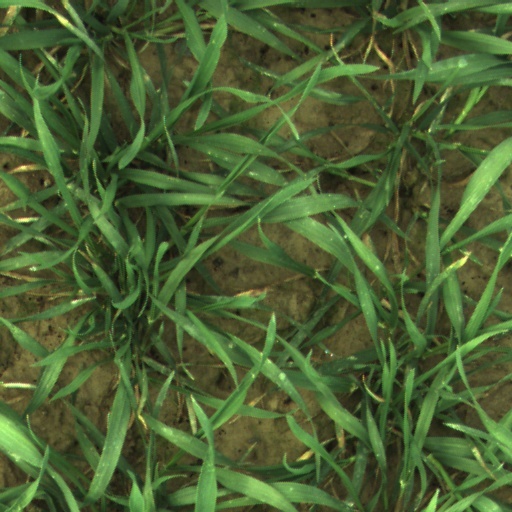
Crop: wheat